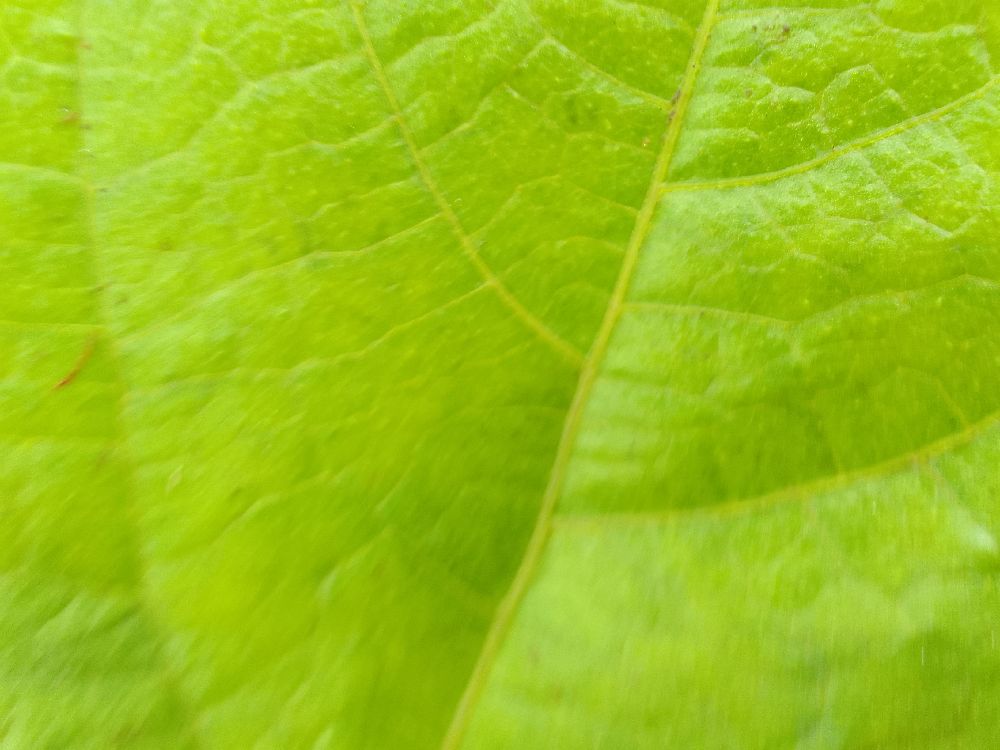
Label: healthy